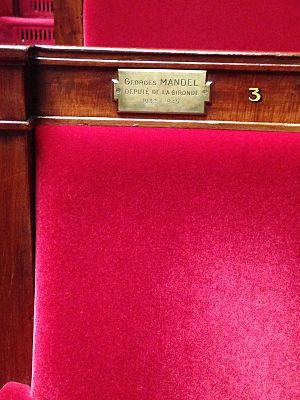
La Conférence Molé-Tocqueville est la plus ancienne conférence de France ainsi que l'une des plus anciennes sociétés de débat au monde toujours en activité avec l’Oxford Union et la Cambridge Union. Cette conférence a donné naissance au plus important vivier d'hommes politiques de l’histoire de France contemporaine, précisons que cette institution fut souvent le passage obligé pour accéder au sommet de l'État.